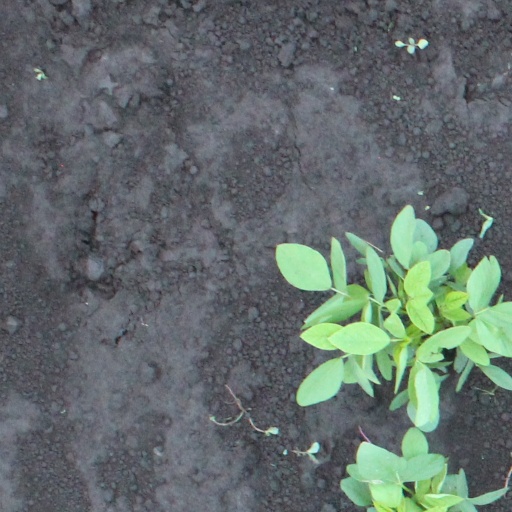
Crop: soybean